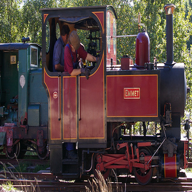
Vehicle type: Trains